Asphalt shingle

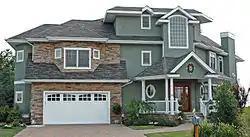
Asphalt shingles on a home in Avalon, New Jersey

Two types of base materials are used to make asphalt shingles, organic and fiberglass. Both are made in a similar manner, with an asphalt-saturated base covered on one or both sides with asphalt or modified-asphalt, the exposed surface impregnated with slate, schist, quartz, vitrified brick, stone, or ceramic granules, and the under-side treated with sand, talc or mica to prevent shingles from sticking to one-another before use.